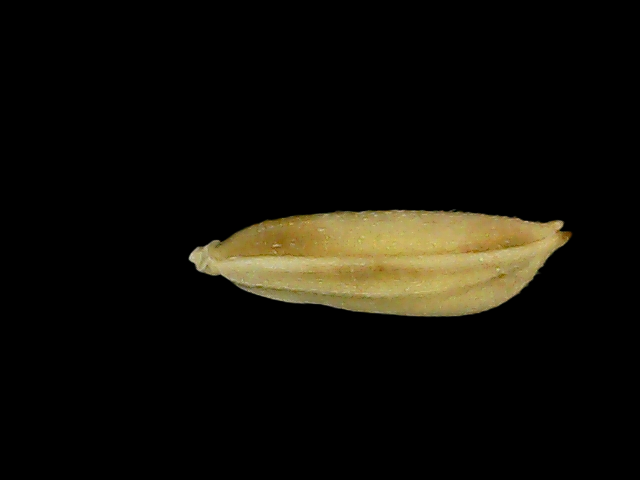
Rice variety: Bd75